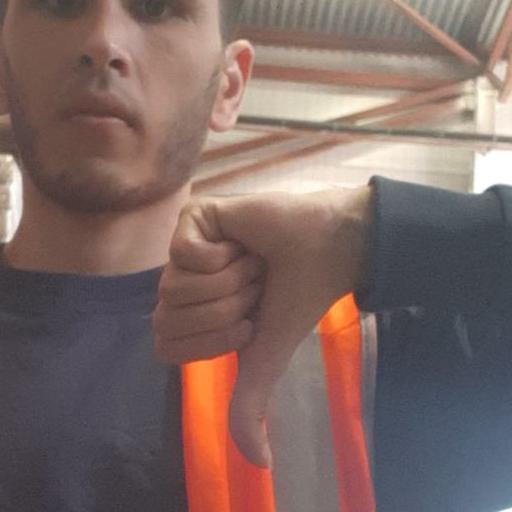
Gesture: dislike